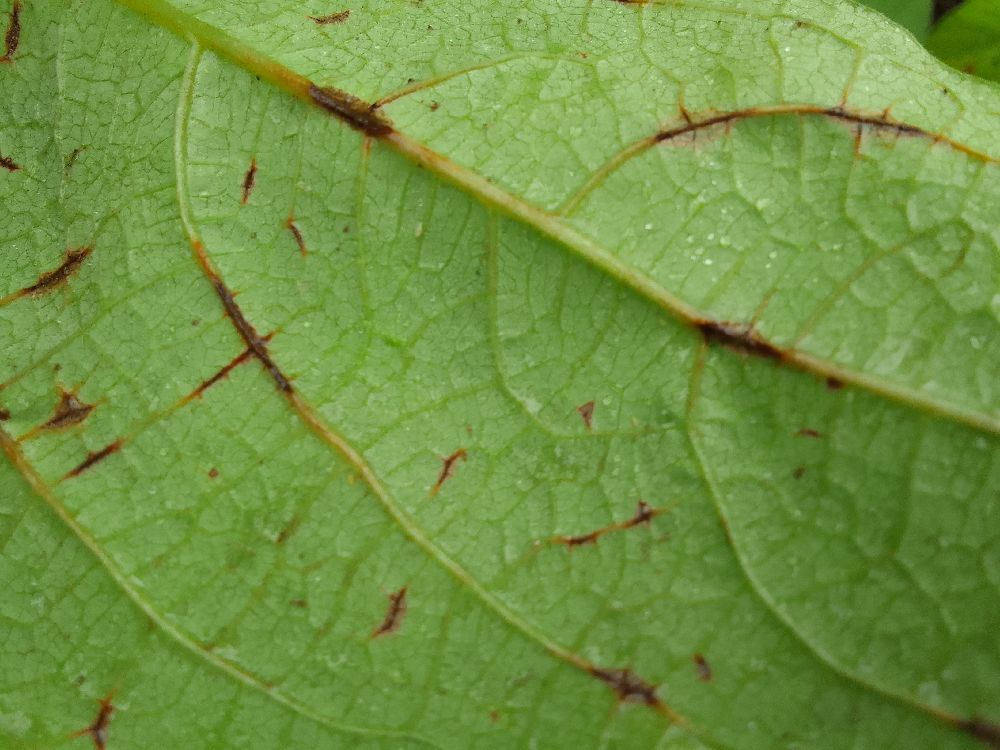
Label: anthracnose